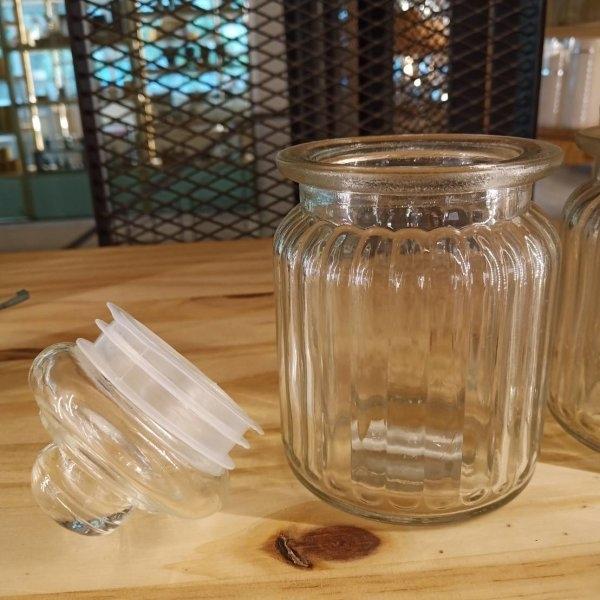
Waste category: glass